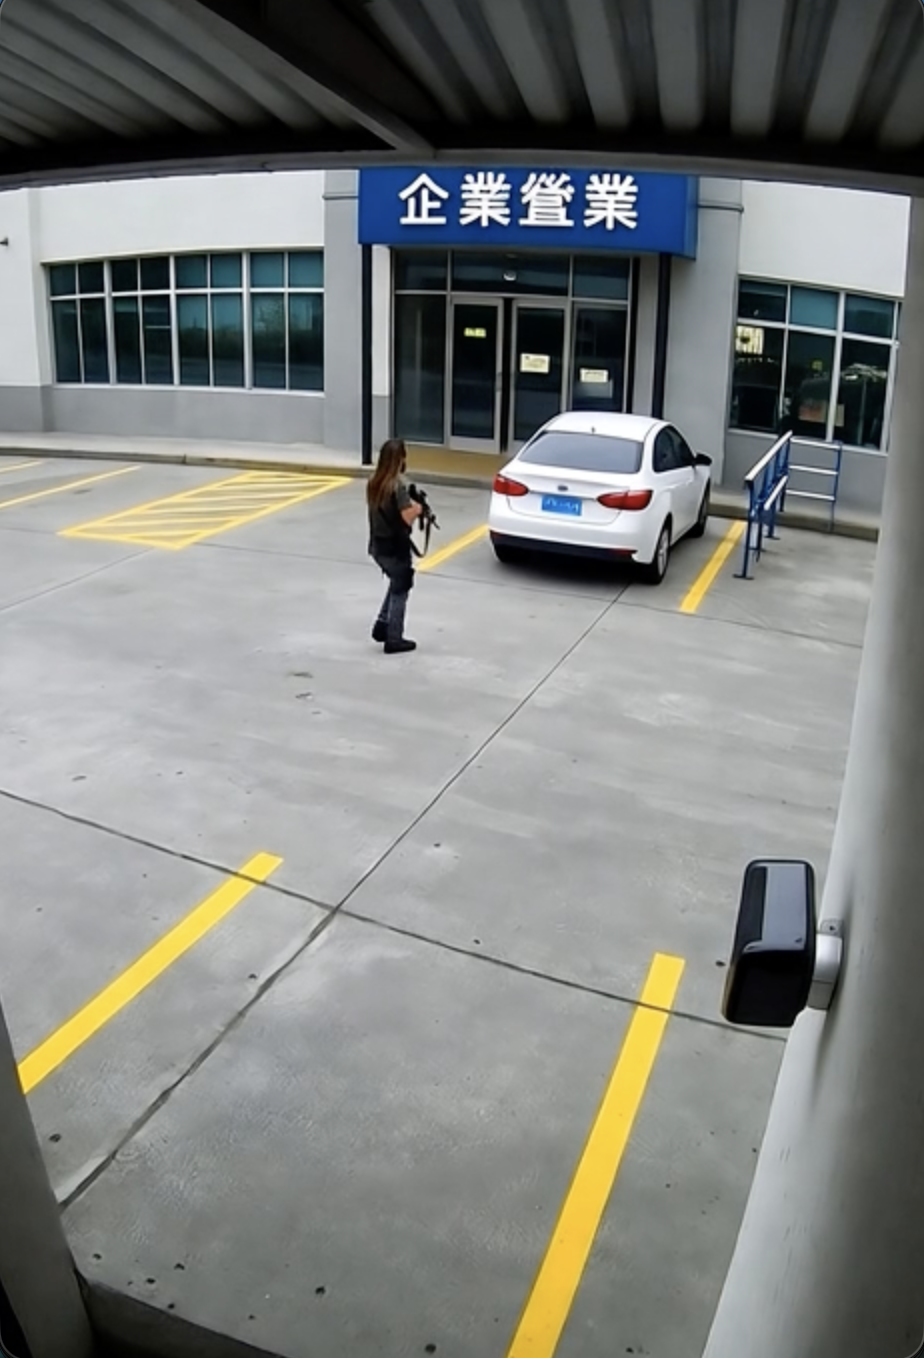
Object: person

Object: weapon